National Museum of Modern Art, Tokyo

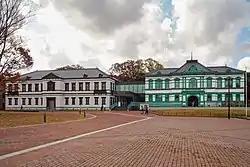
National Crafts Museum in Kanazawa

In 1977, the museum opened an annex, the Kōgeikan Crafts Gallery, that collects and exhibits textiles, ceramics, lacquer, and other Japanese crafts, as well as crafts and designs from around the world dating from the late 19th century to the present. Its collection focus in particular is the work of Japanese Living National Treasures. The Crafts Gallery maintains its own research library.